George W. Johnson (governor)

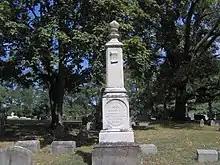
Johnson's gravestone in Georgetown Cemetery in Georgetown, Kentucky.

When General Albert Sidney Johnston was forced to withdraw his troops from Bowling Green in February 1862, the Confederate state government moved with his army to Tennessee. On April 6, 1862, General Johnston attacked the Union army at Shiloh, Tennessee. During this battle, Johnson served as a volunteer aide to General Breckinridge and Colonel Robert P. Trabue. After his horse was killed out from under him, Johnson fought on foot with Company E of the Fourth Kentucky Infantry Regiment, and insisted on being sworn in as a private. He declared "I will take a good night's rest and be ready for the fight tomorrow."